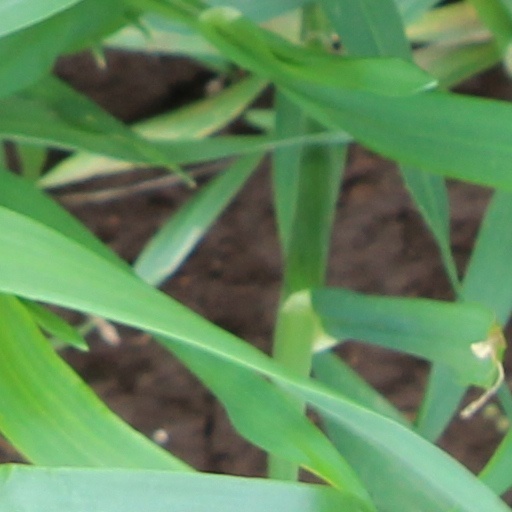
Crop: wheat